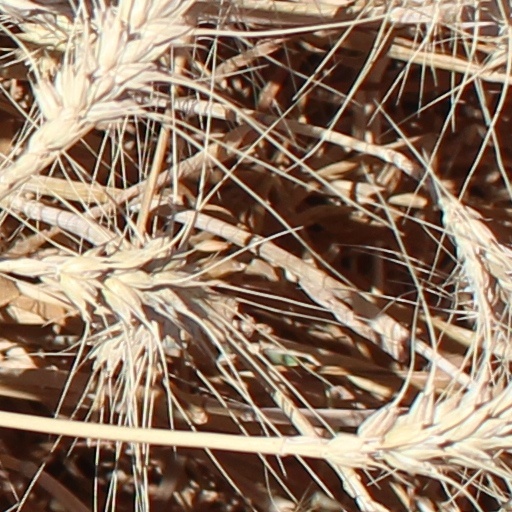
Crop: wheat